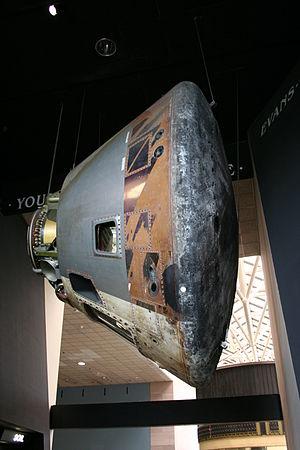
Skylab 4 est la troisième mission habitée à destination de Skylab, la première station spatiale américaine. Elle a emporté le troisième et dernier équipage à bord de la station. La mission a commencé le 16 novembre 1973 avec le lancement des trois astronautes par une fusée Saturn IB et a duré 84 jours, 1 heure et 16 minutes. Un total de 6 051 heures ont été compilées par les astronautes de Skylab 4, effectuant des expériences scientifiques dans les domaines d'activités médicales, d'observations solaires, des ressources de la Terre, de l'observation de la comète Kohoutek et d'autres expériences.